Northern Italy

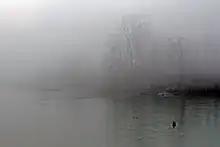
Fog on the Secchia River near Modena. Fog is a common occurrence in the Po Plain.

The Alps are home to some worldwide-known mountains like the Matterhorn (Cervino), Monte Rosa, Gran Paradiso in the western Alps, and Bernina, Stelvio and Dolomites along the eastern side of the Alps. The highest peak in Europe is Mont Blanc, at above sea level, located at the border with France.